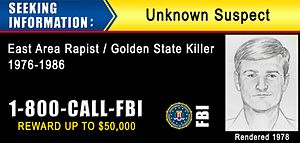
Golden State Killer / Ofre for East Area Rapist (EAR) / 1976
Skitse fra 1978. Plakaten blev hængt op i hele USA i juni 2016.
Billboard with 1978 sketch and information
Golden State Killer er kaldenavnet på en seriemorder og voldtægtsforbryder, som myrdede mindst seks personer i de sydlige California fra 1979 til 1986. Personen er også benævnt som East Area Rapist og Original Night Stalker. Tilnavnet Golden State Killer fik han af bloggeren Michelle McNamara, som i sin blog True crime diary utrætteligt holdt liv i sagen. EAR-ONS regnes som den værste seriemorder i Californiens historie.